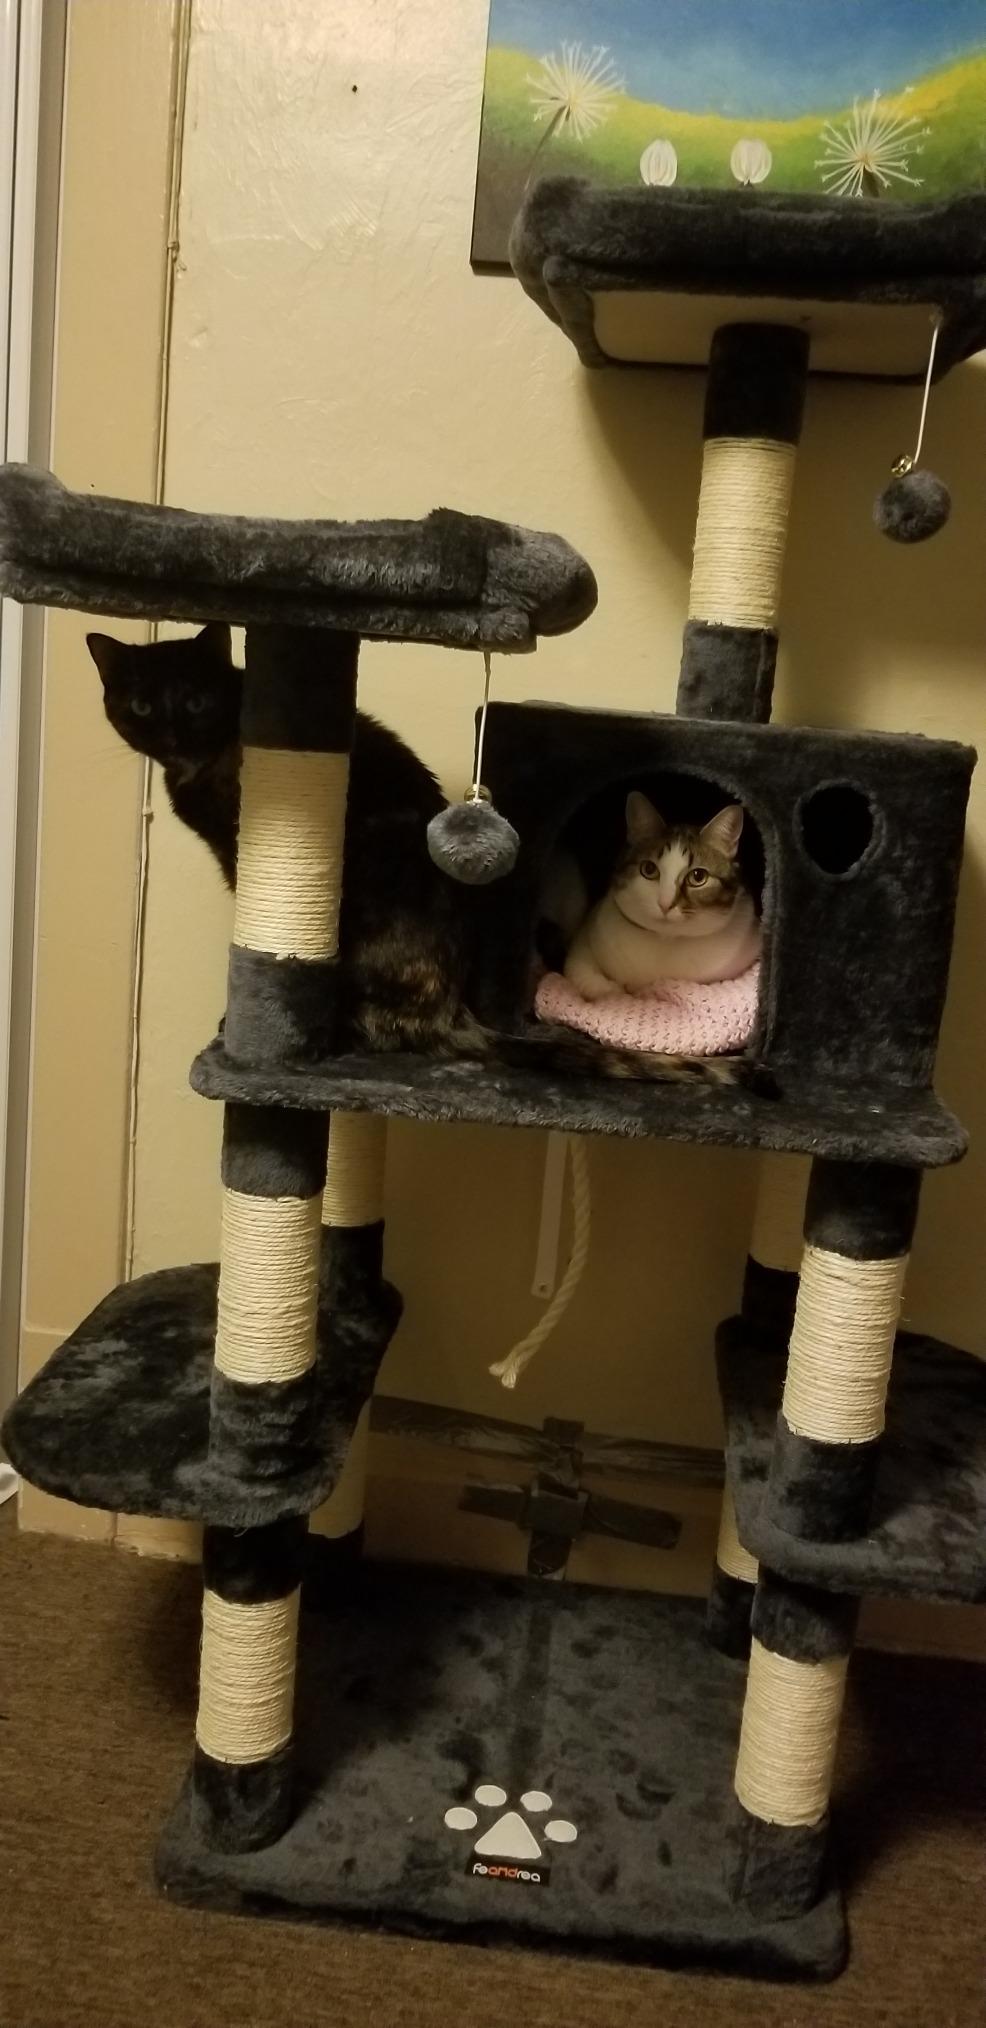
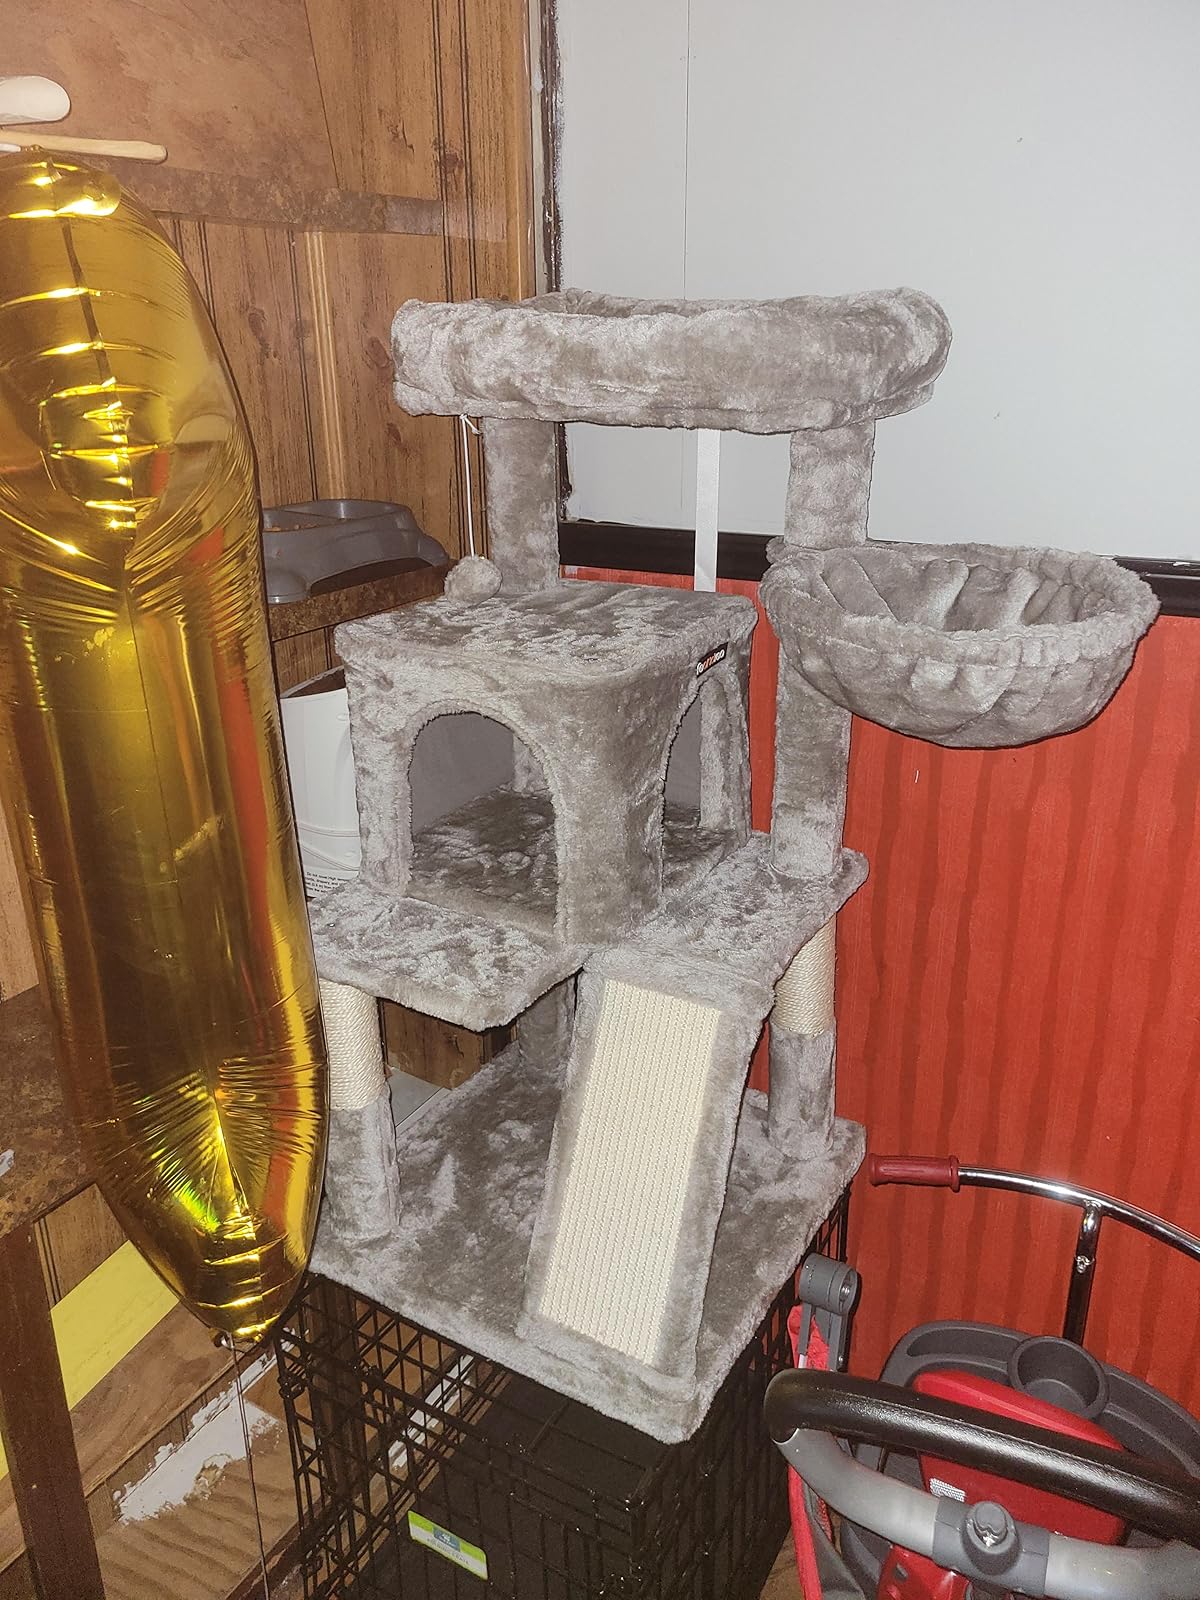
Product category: items_cat tree
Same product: no